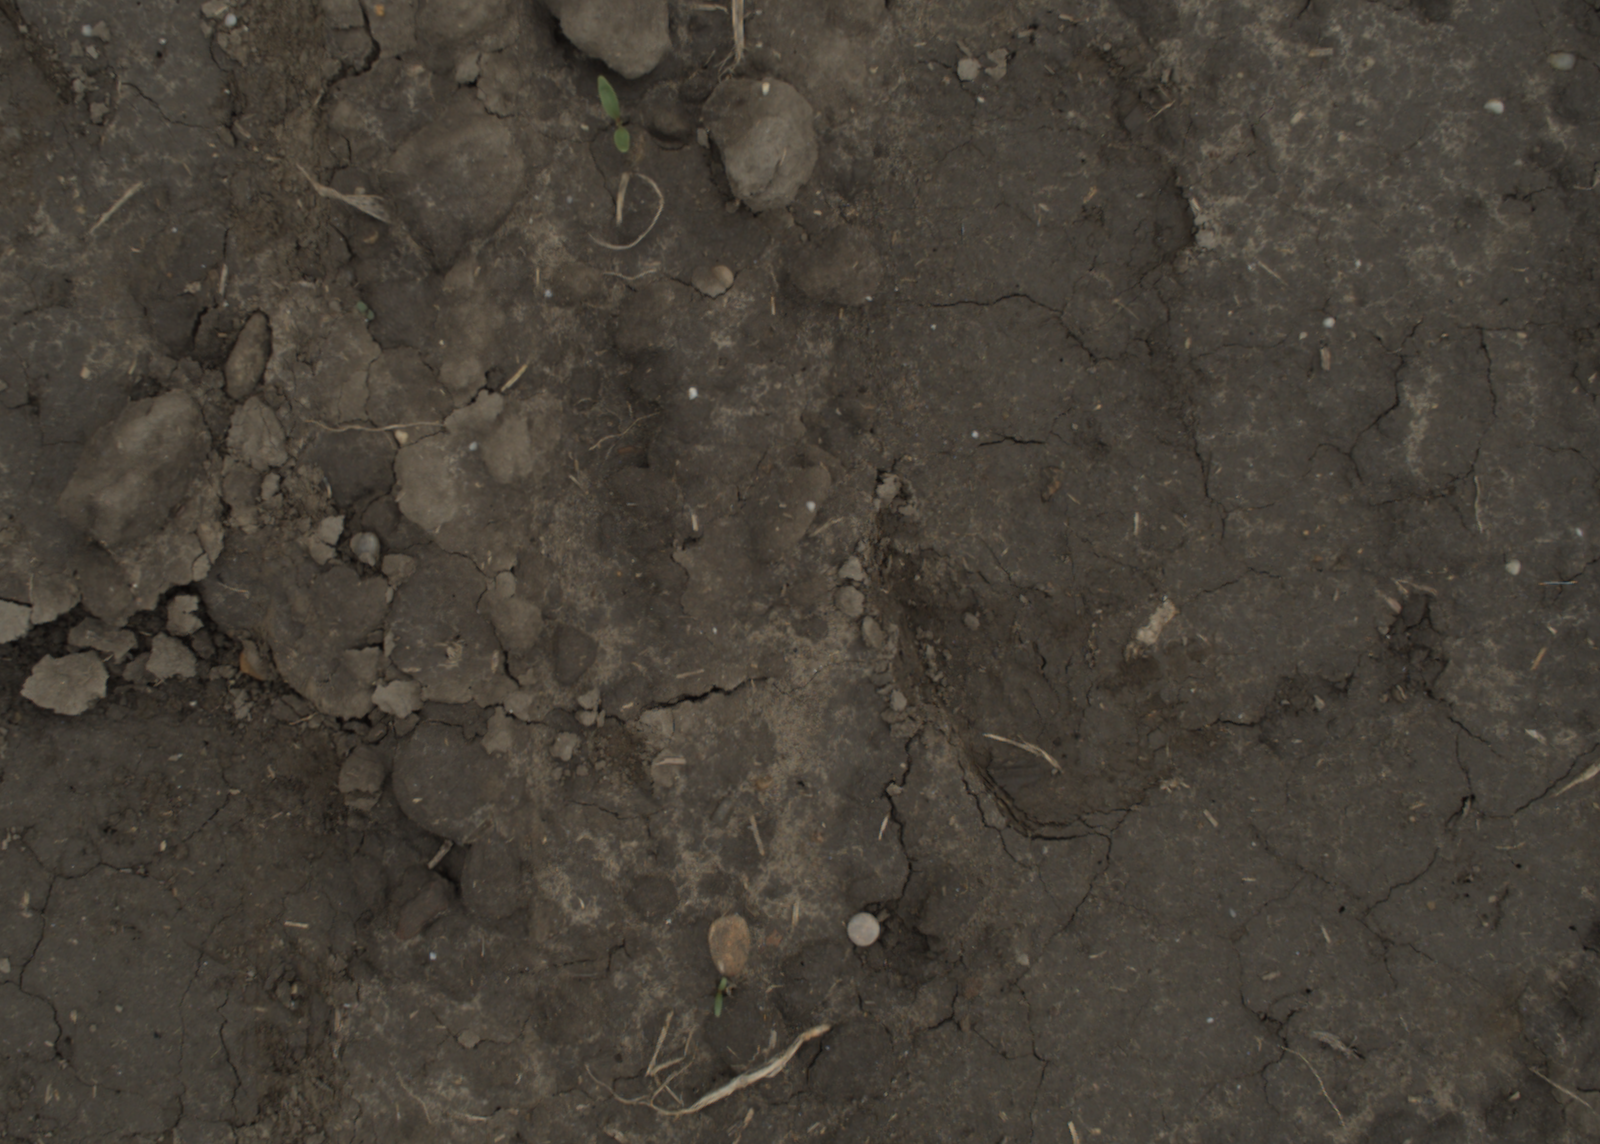
Capture date: 29.09.2021 14:04:32
Weather: cloudy
Wind: medium
Seeding date: 02.09.2021
Plant canopy height (mm): 954